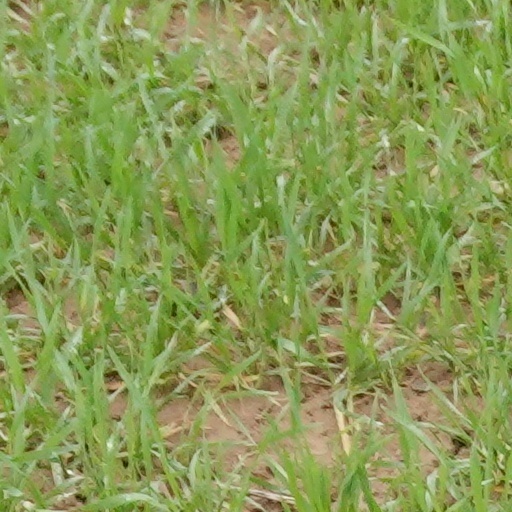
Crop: wheat